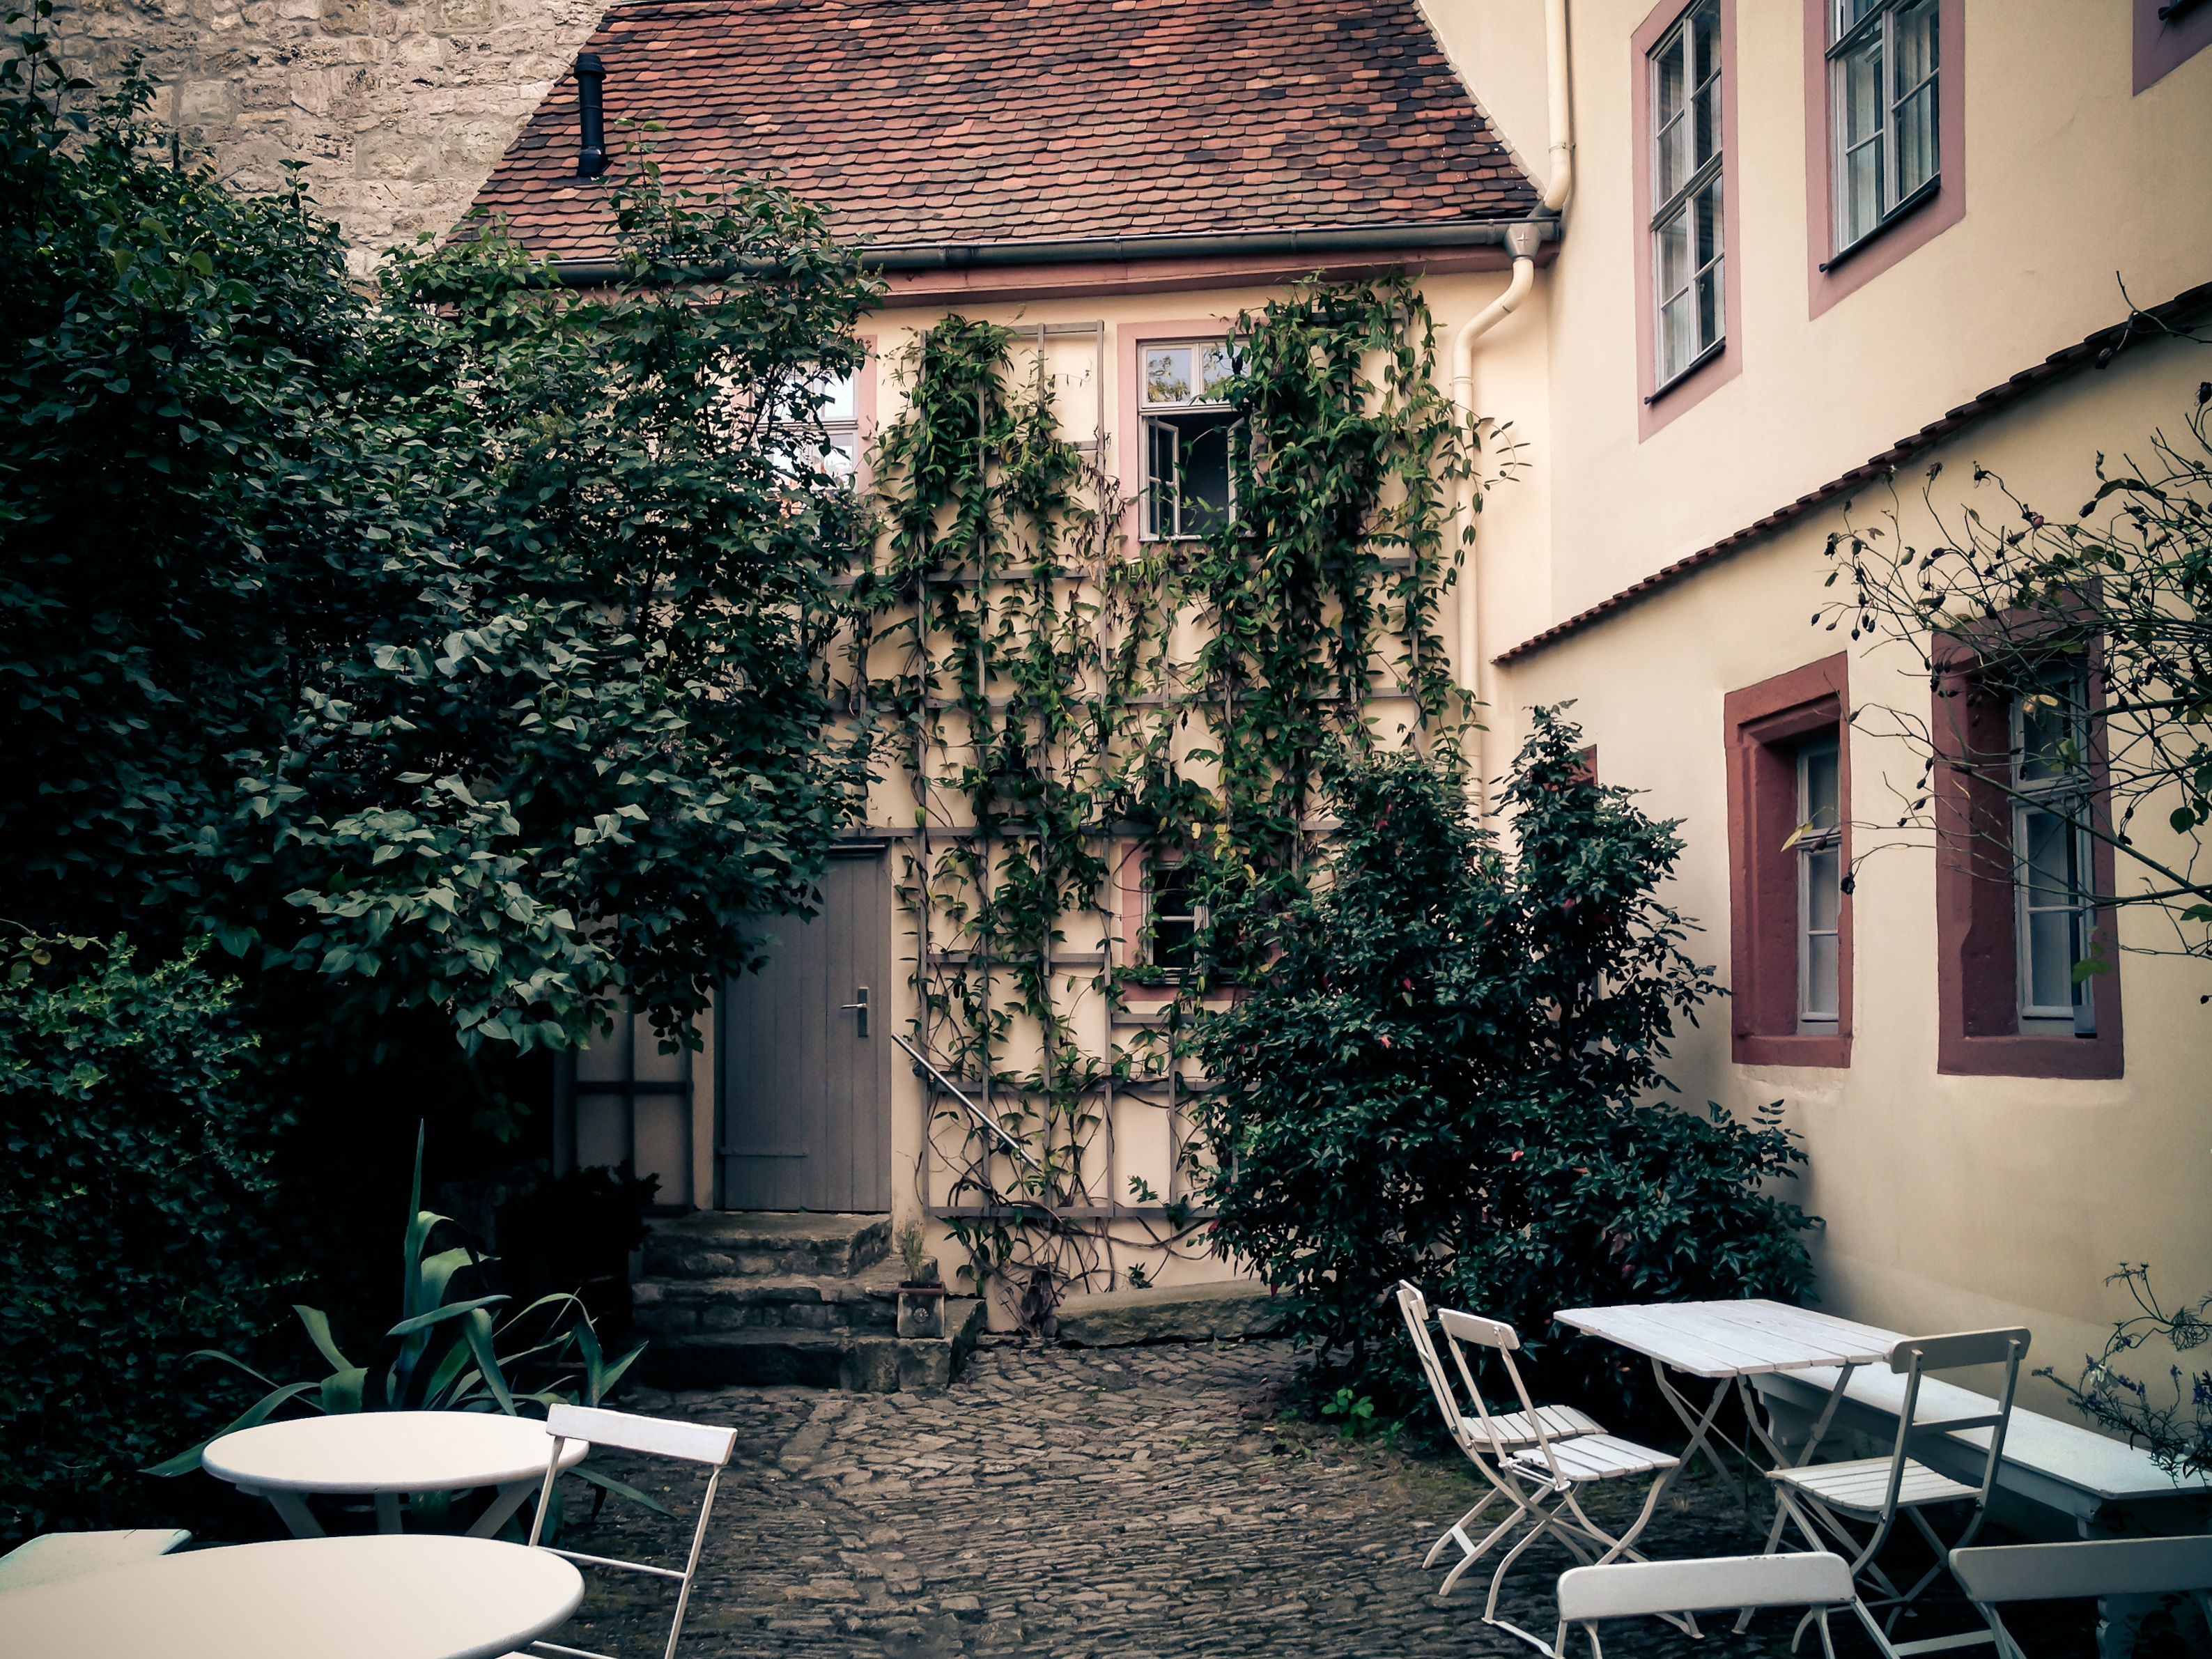
house, home, architecture, courtyard, estate, backyard, lighting, cottage, window, facade, interior design, yard, mansion, outdoor structure, porch